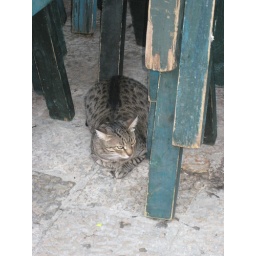
This cat under some chairs had about 7 people taking pictures of it.